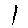
Label: 1